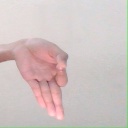
अक्षर: ज्ञ